Chilocco Indian Agricultural School

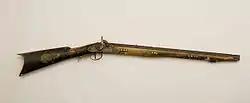
Chief Joseph gave his hunting rifle to Chilocco in 1885. It was returned to the Nez Percé when the school was closed in 1980.

Chilocco provided academic and vocational education to American Indian students from all tribes in the United States. Its objective, like other American Indian residential schools, was to integrate and assimilate American Indians into the mainstream of American life. Until the 1930s, the school relied on a highly structured and strict military regime.